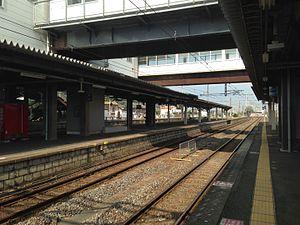
La gare de Hizen-Yamaguchi est une gare ferroviaire du bourg de Kōhoku, dans la préfecture de Saga au Japon. Elle est exploitée par la compagnie JR Kyushu.